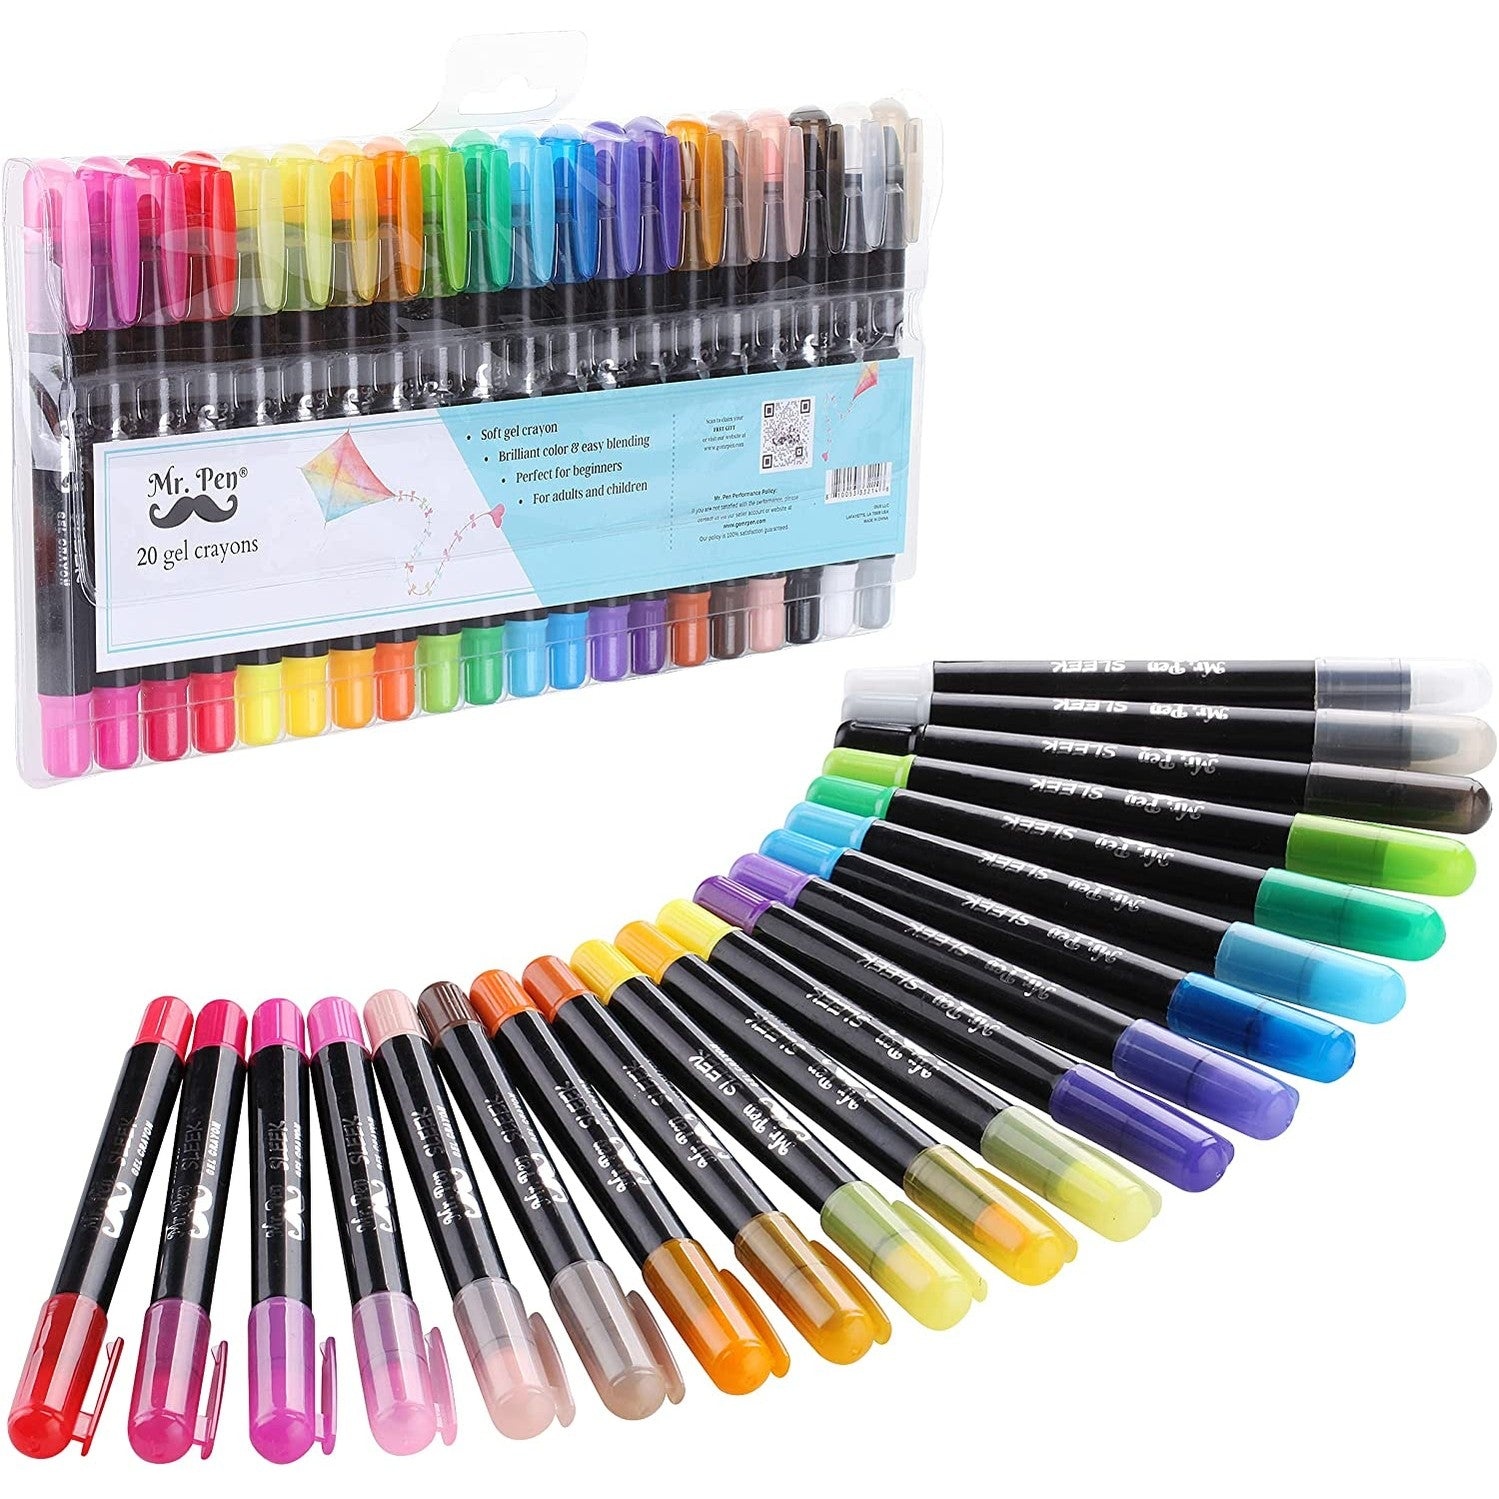
Washable Gel Crayons, 20 Pack, Twistable Crayons, Non-Toxic, Crayons for Kids, Twist Crayons, Kids Crayons, Crayons for Adult Coloring Books, Adult Crayons, Coloring Crayons, Color Crayons
Mr. Pen soft crayons, in 20 assorted colors Smooth crayons, easily slide on paper Twistable top, no sharpening needed Great for adult and children, use for drawing and coloring Non-toxic, acid free
Brand: Mr. Pen
Category: Office Supplies > Office Instruments > Writing & Drawing Instruments > Crayons > Gel Crayons